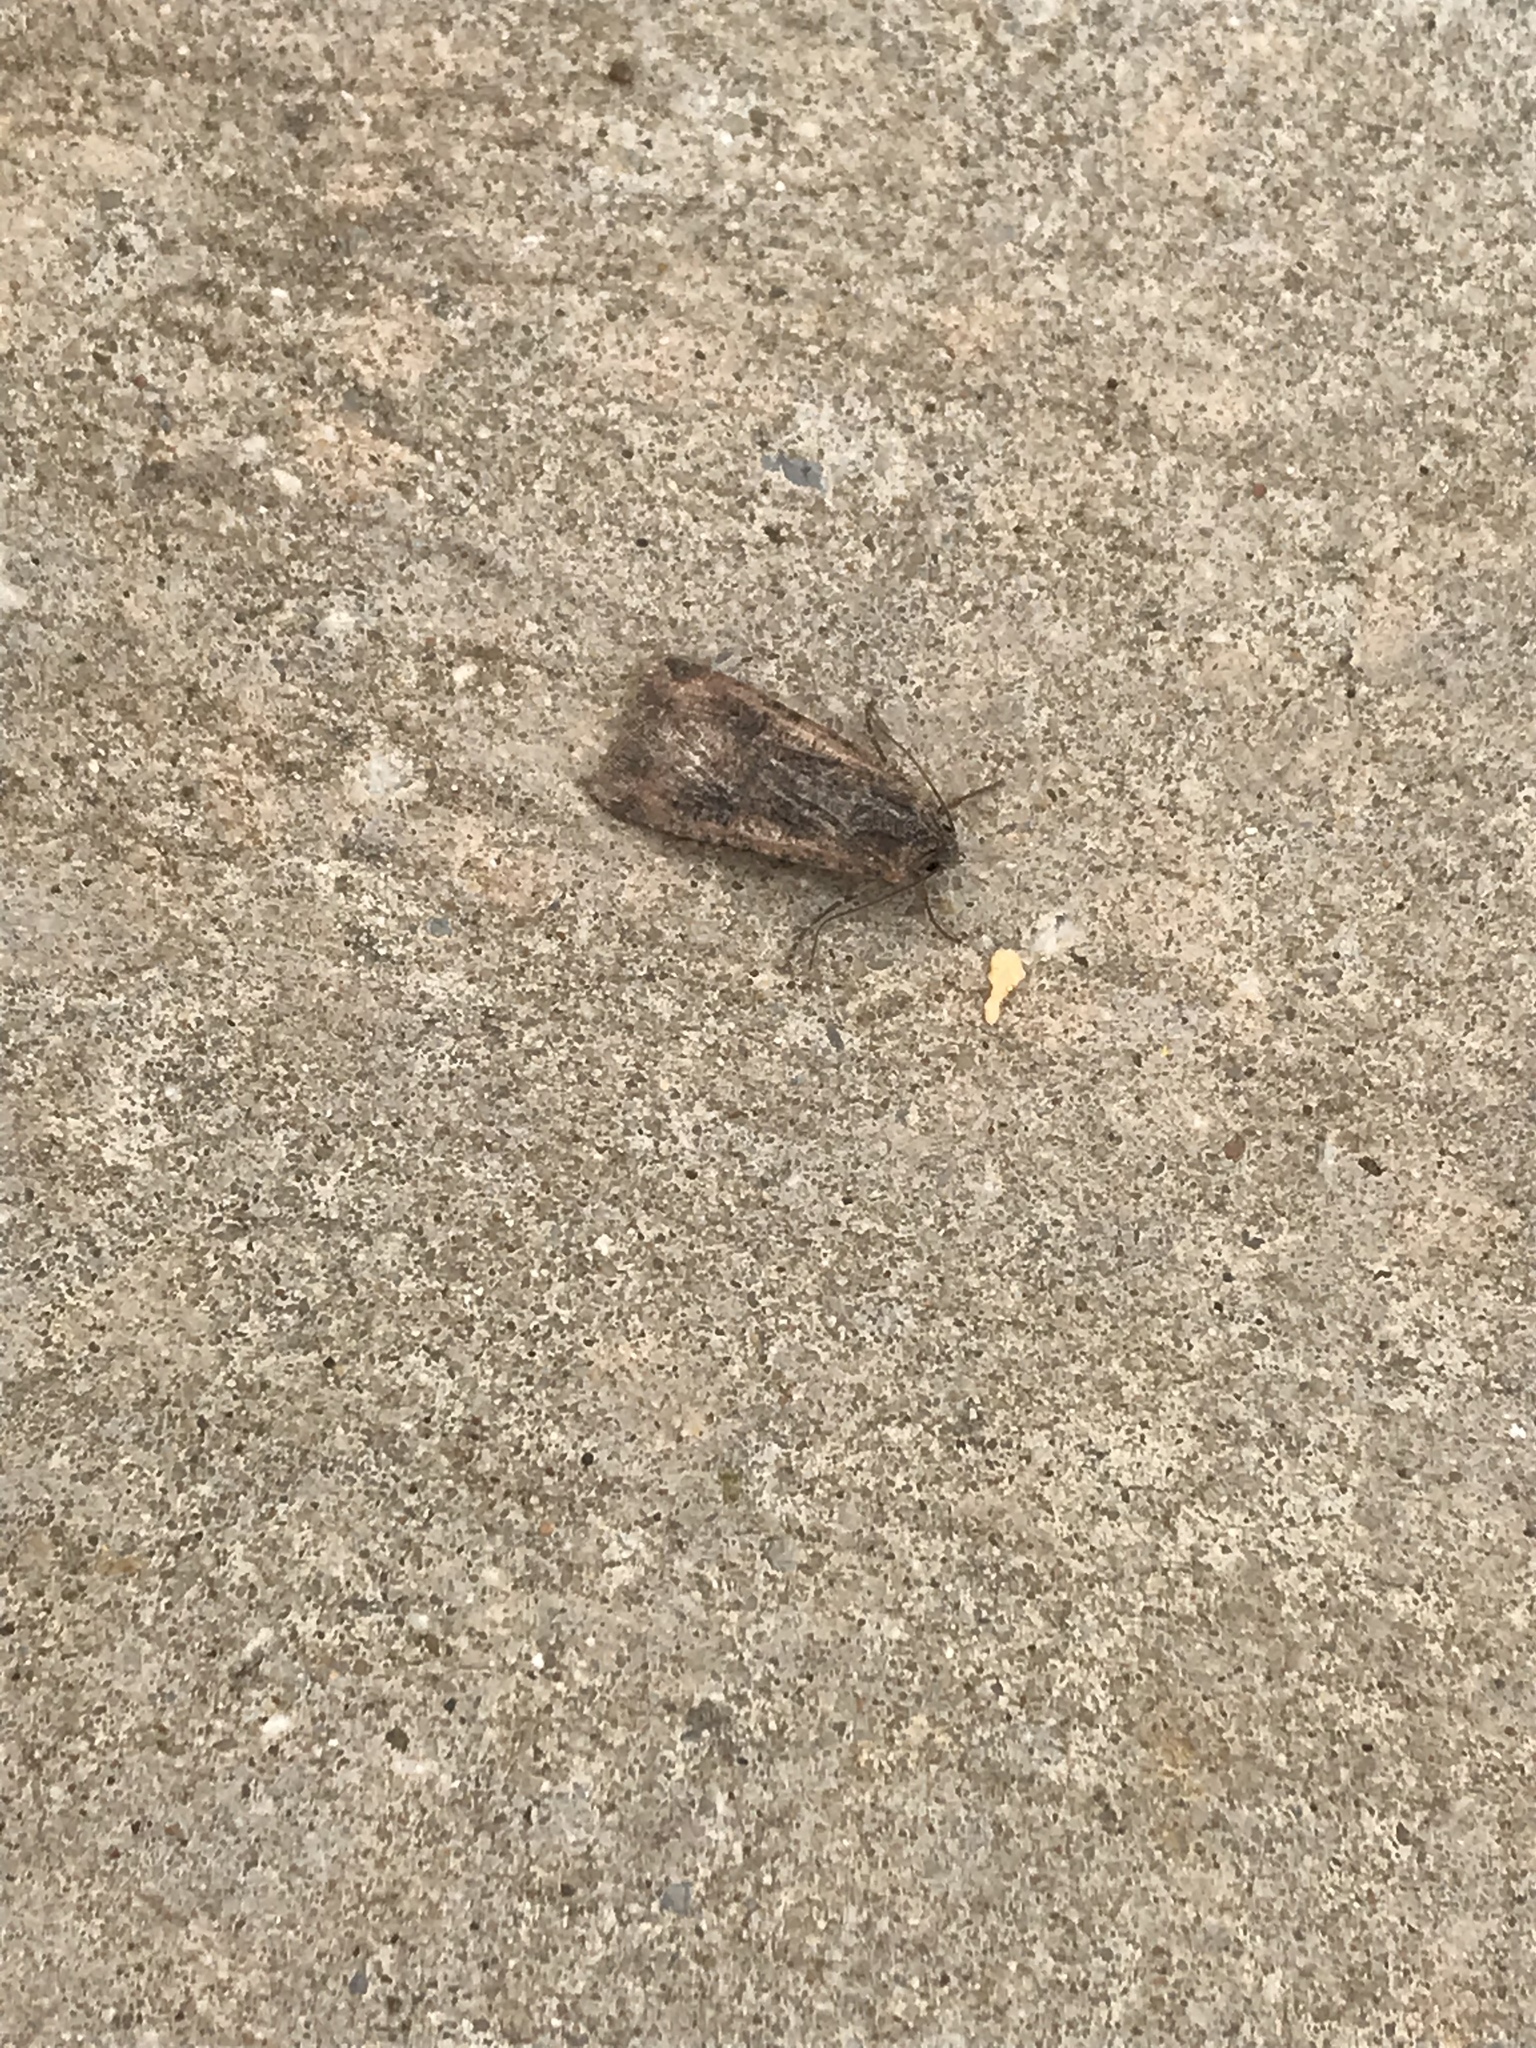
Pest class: cutworms